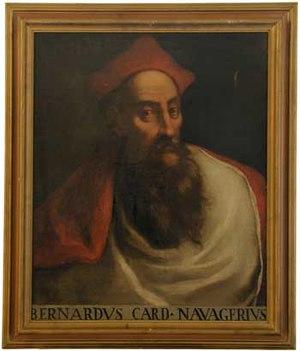
Bernardo Navagero est un diplomate et cardinal vénitien du XVIᵉ siècle.